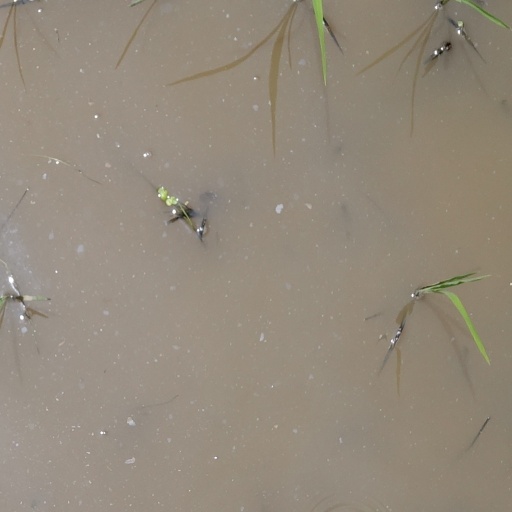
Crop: rice